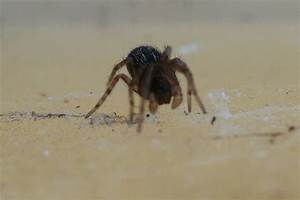
Label: spider